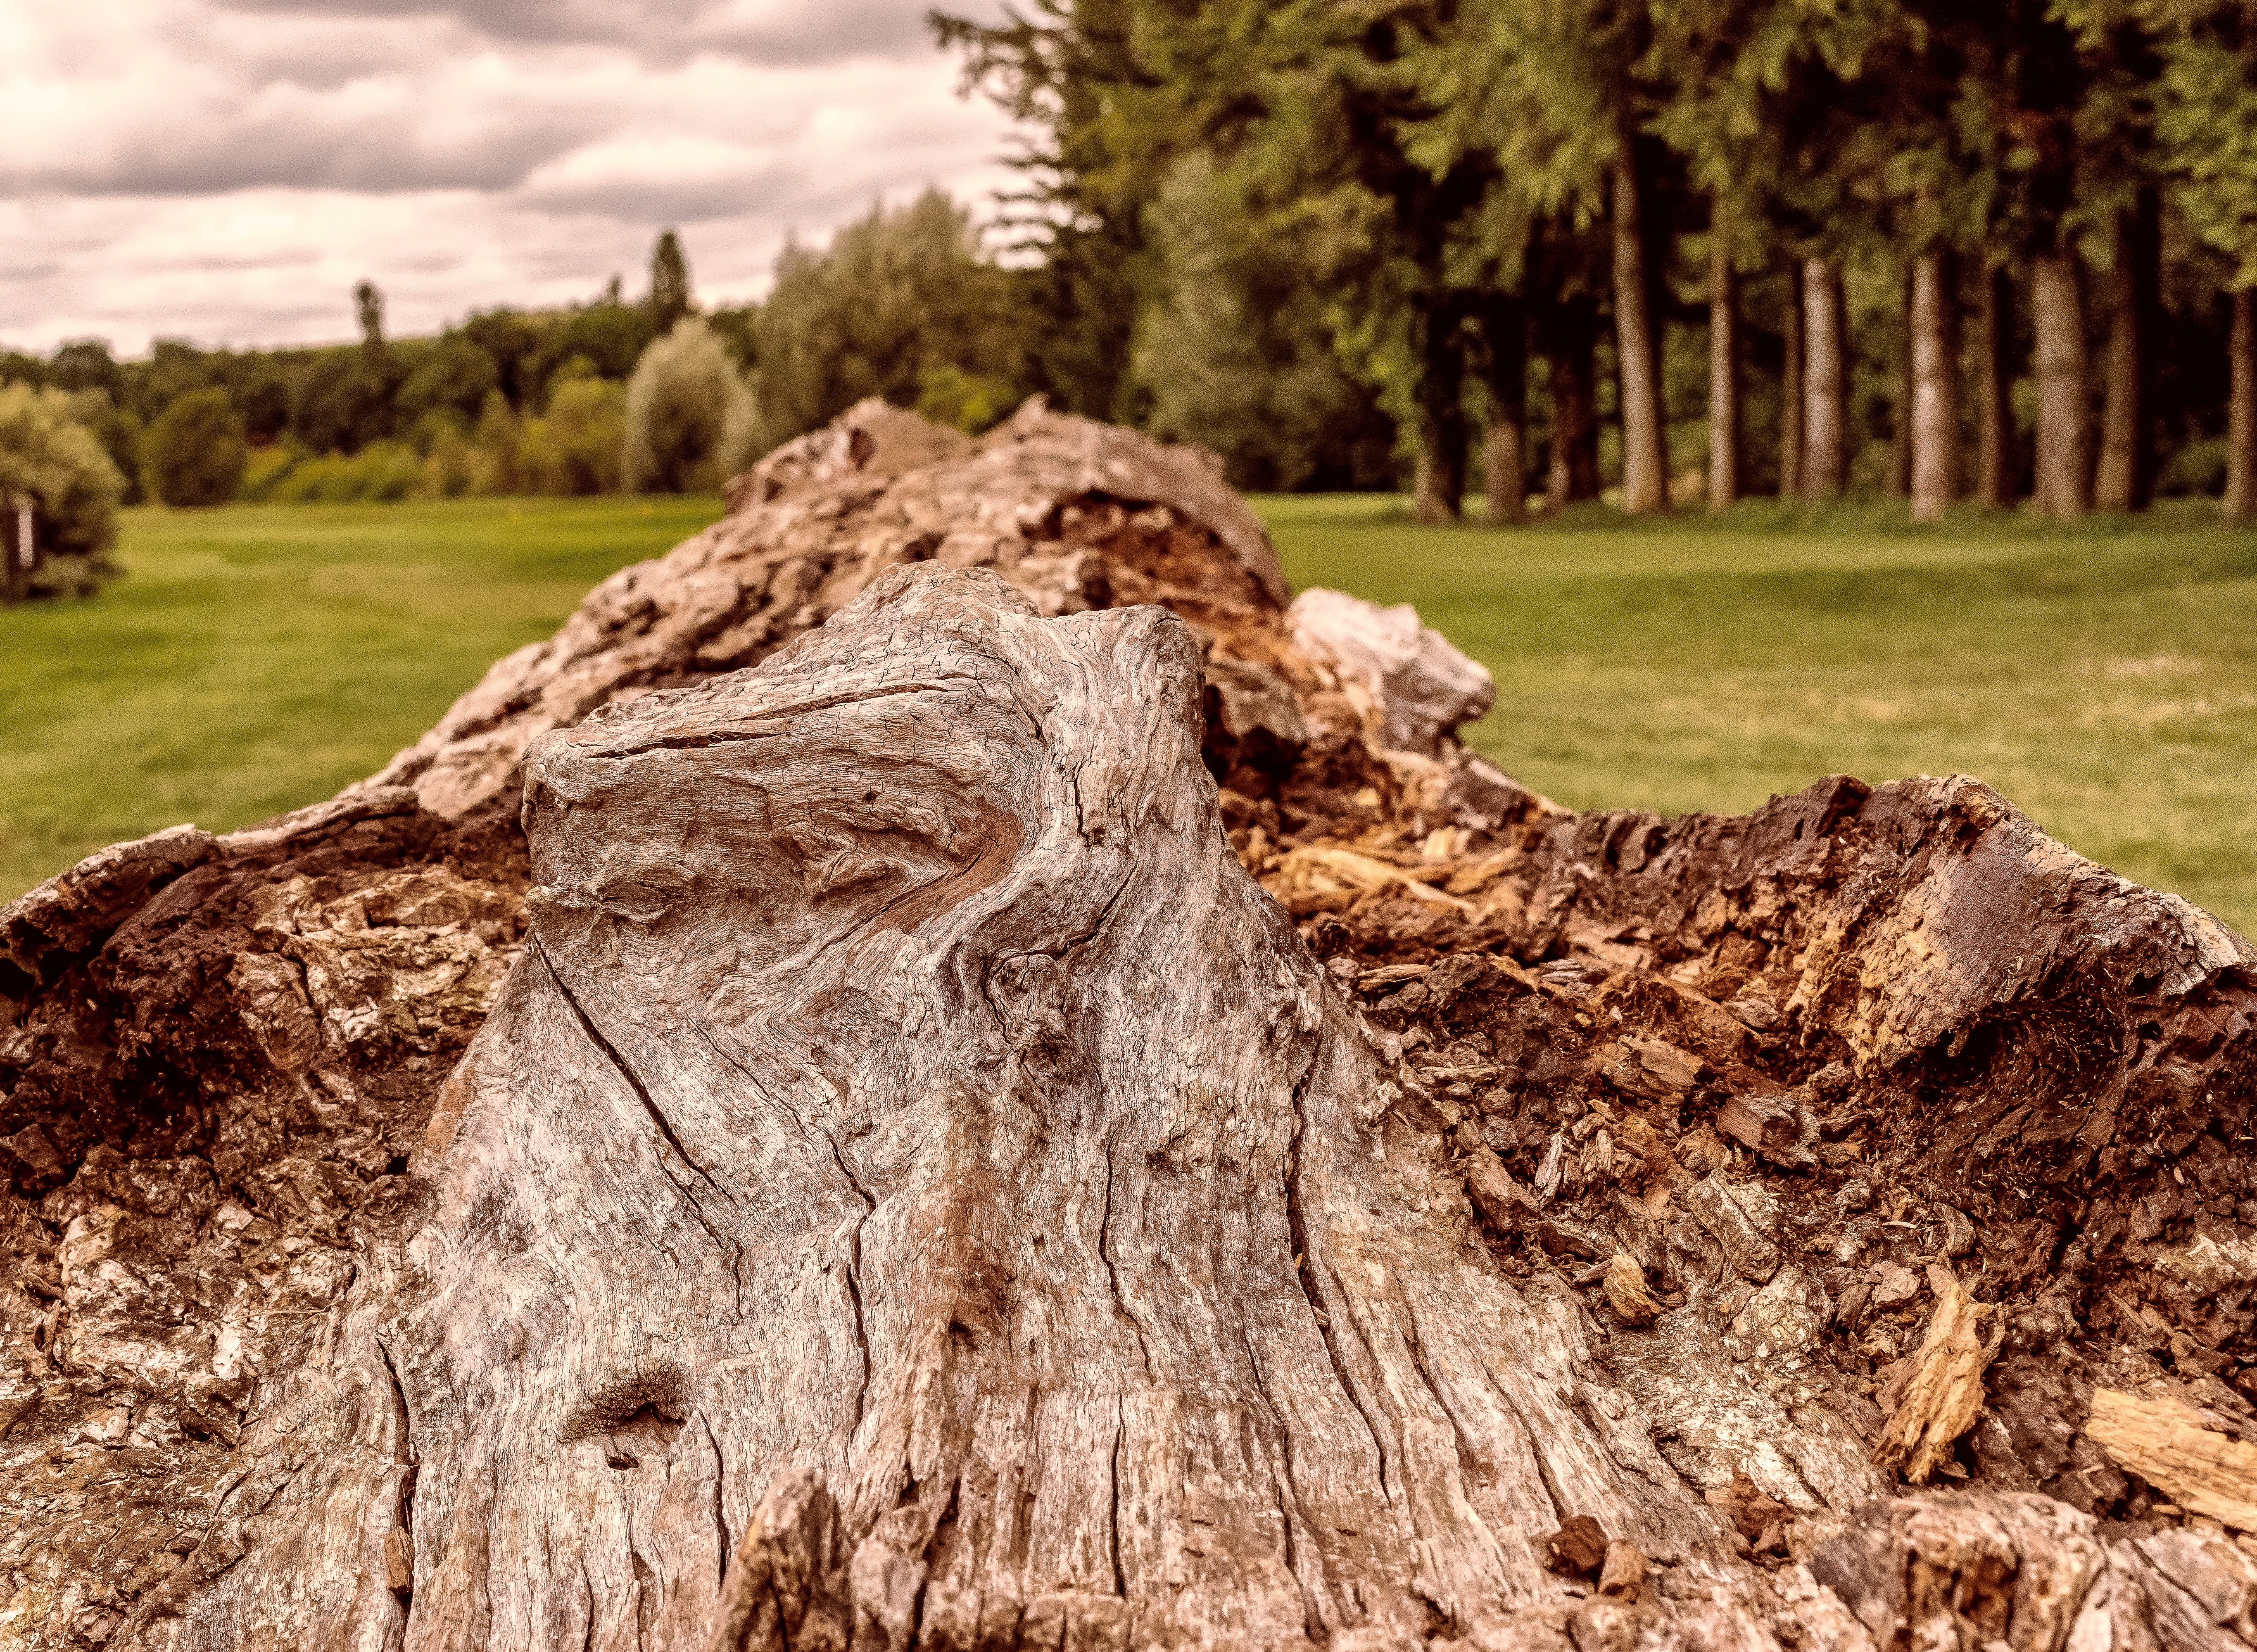
tree, nature, rock, wilderness, plant, wood, grain, trunk, log, soil, terrain, close, tribe, geology, rot, boulder, like, detail, tree stump, concerns, woody plant